DynCorp

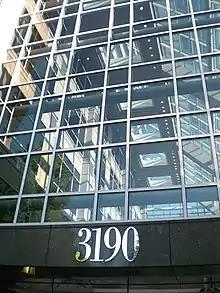
DynCorp's headquarters

In 1987 Dynalectron changed its name to DynCorp. In 1988 DynCorp went private to avoid a hostile takeover by Miami financier Victor Posner, via an employee initiative led by Daniel R. Bannister. Bannister, as T. Rees Shapiro wrote in his 2011 obituary, "was paid $1.65 an hour when he joined DynCorp as an electronics technician in 1953," rising to serve as its president and CEO (1985 to 1997).